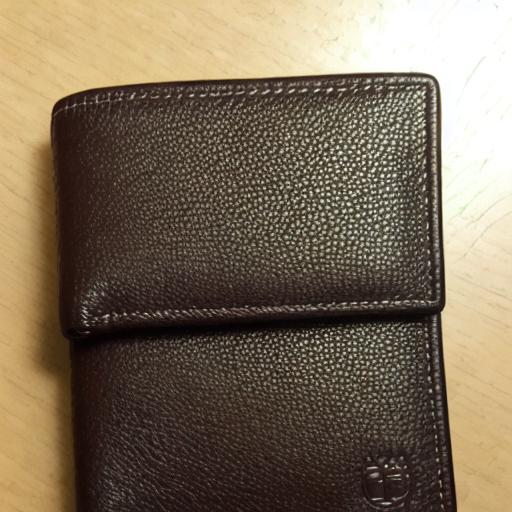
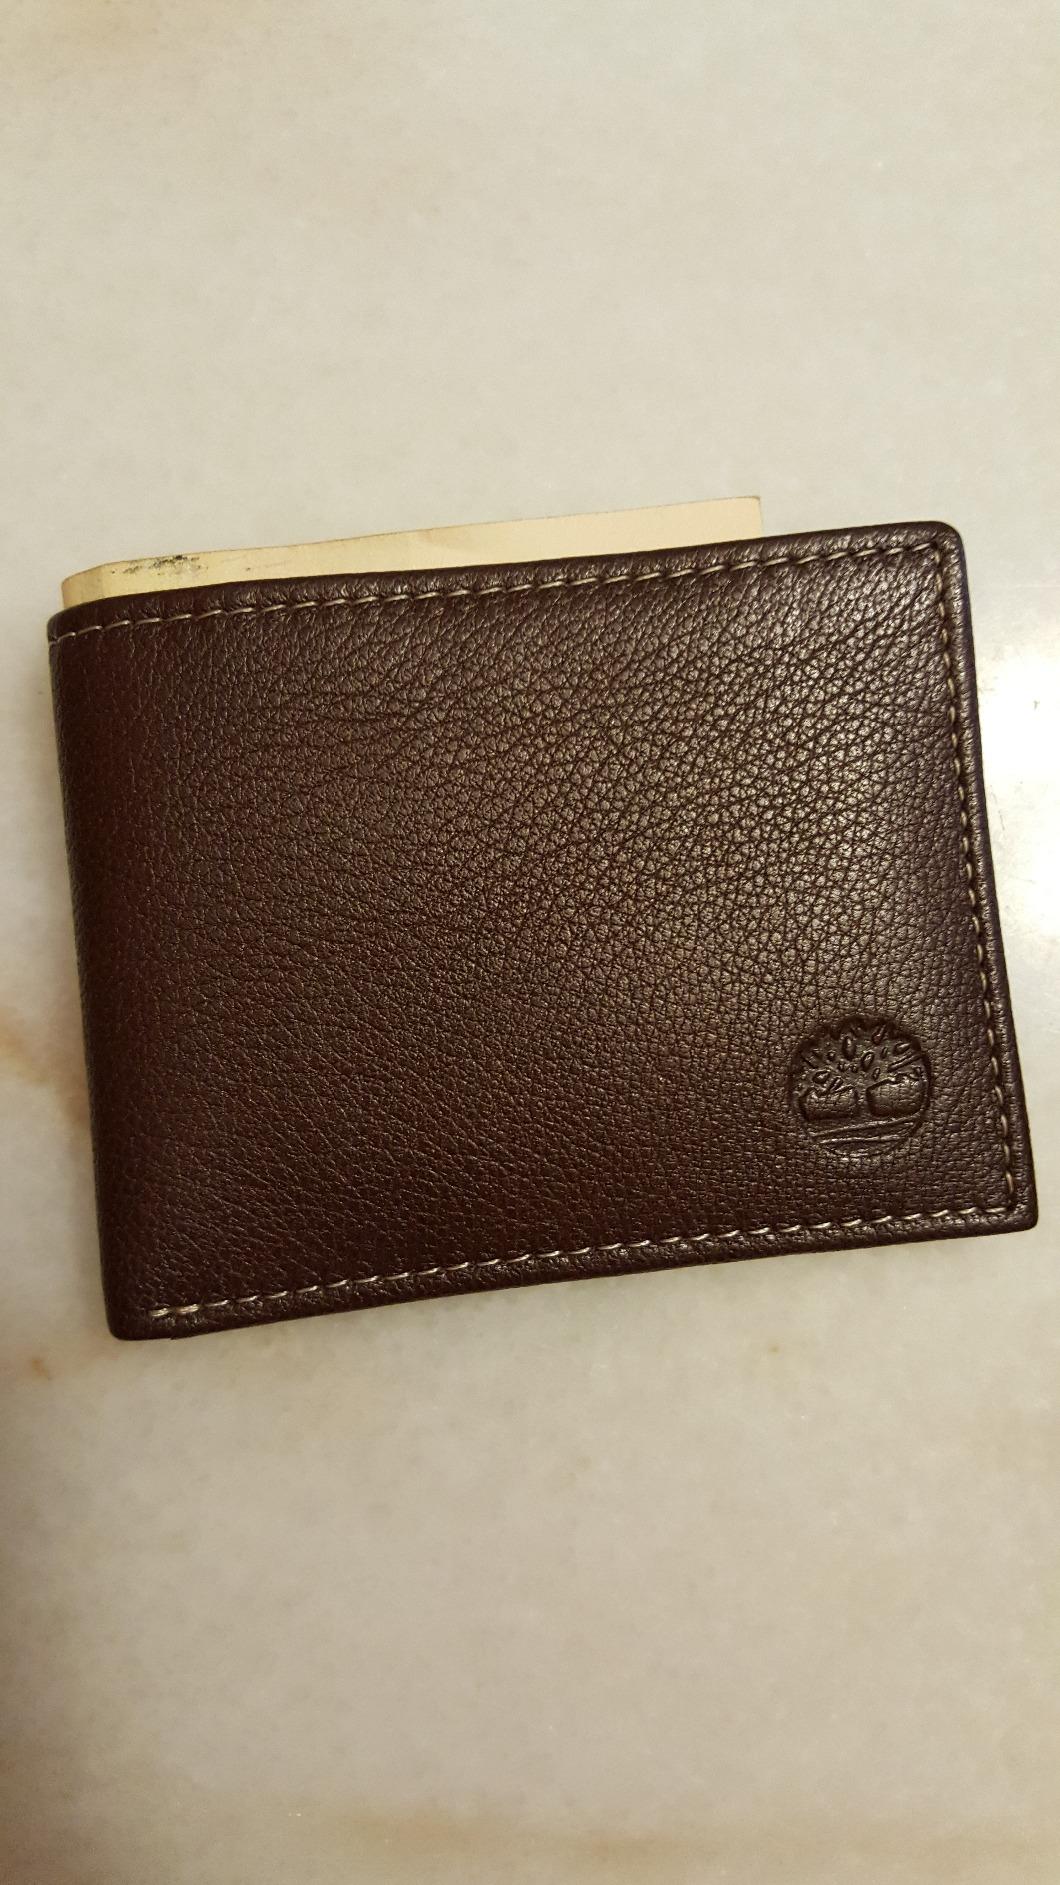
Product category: accessories_wallet
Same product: no